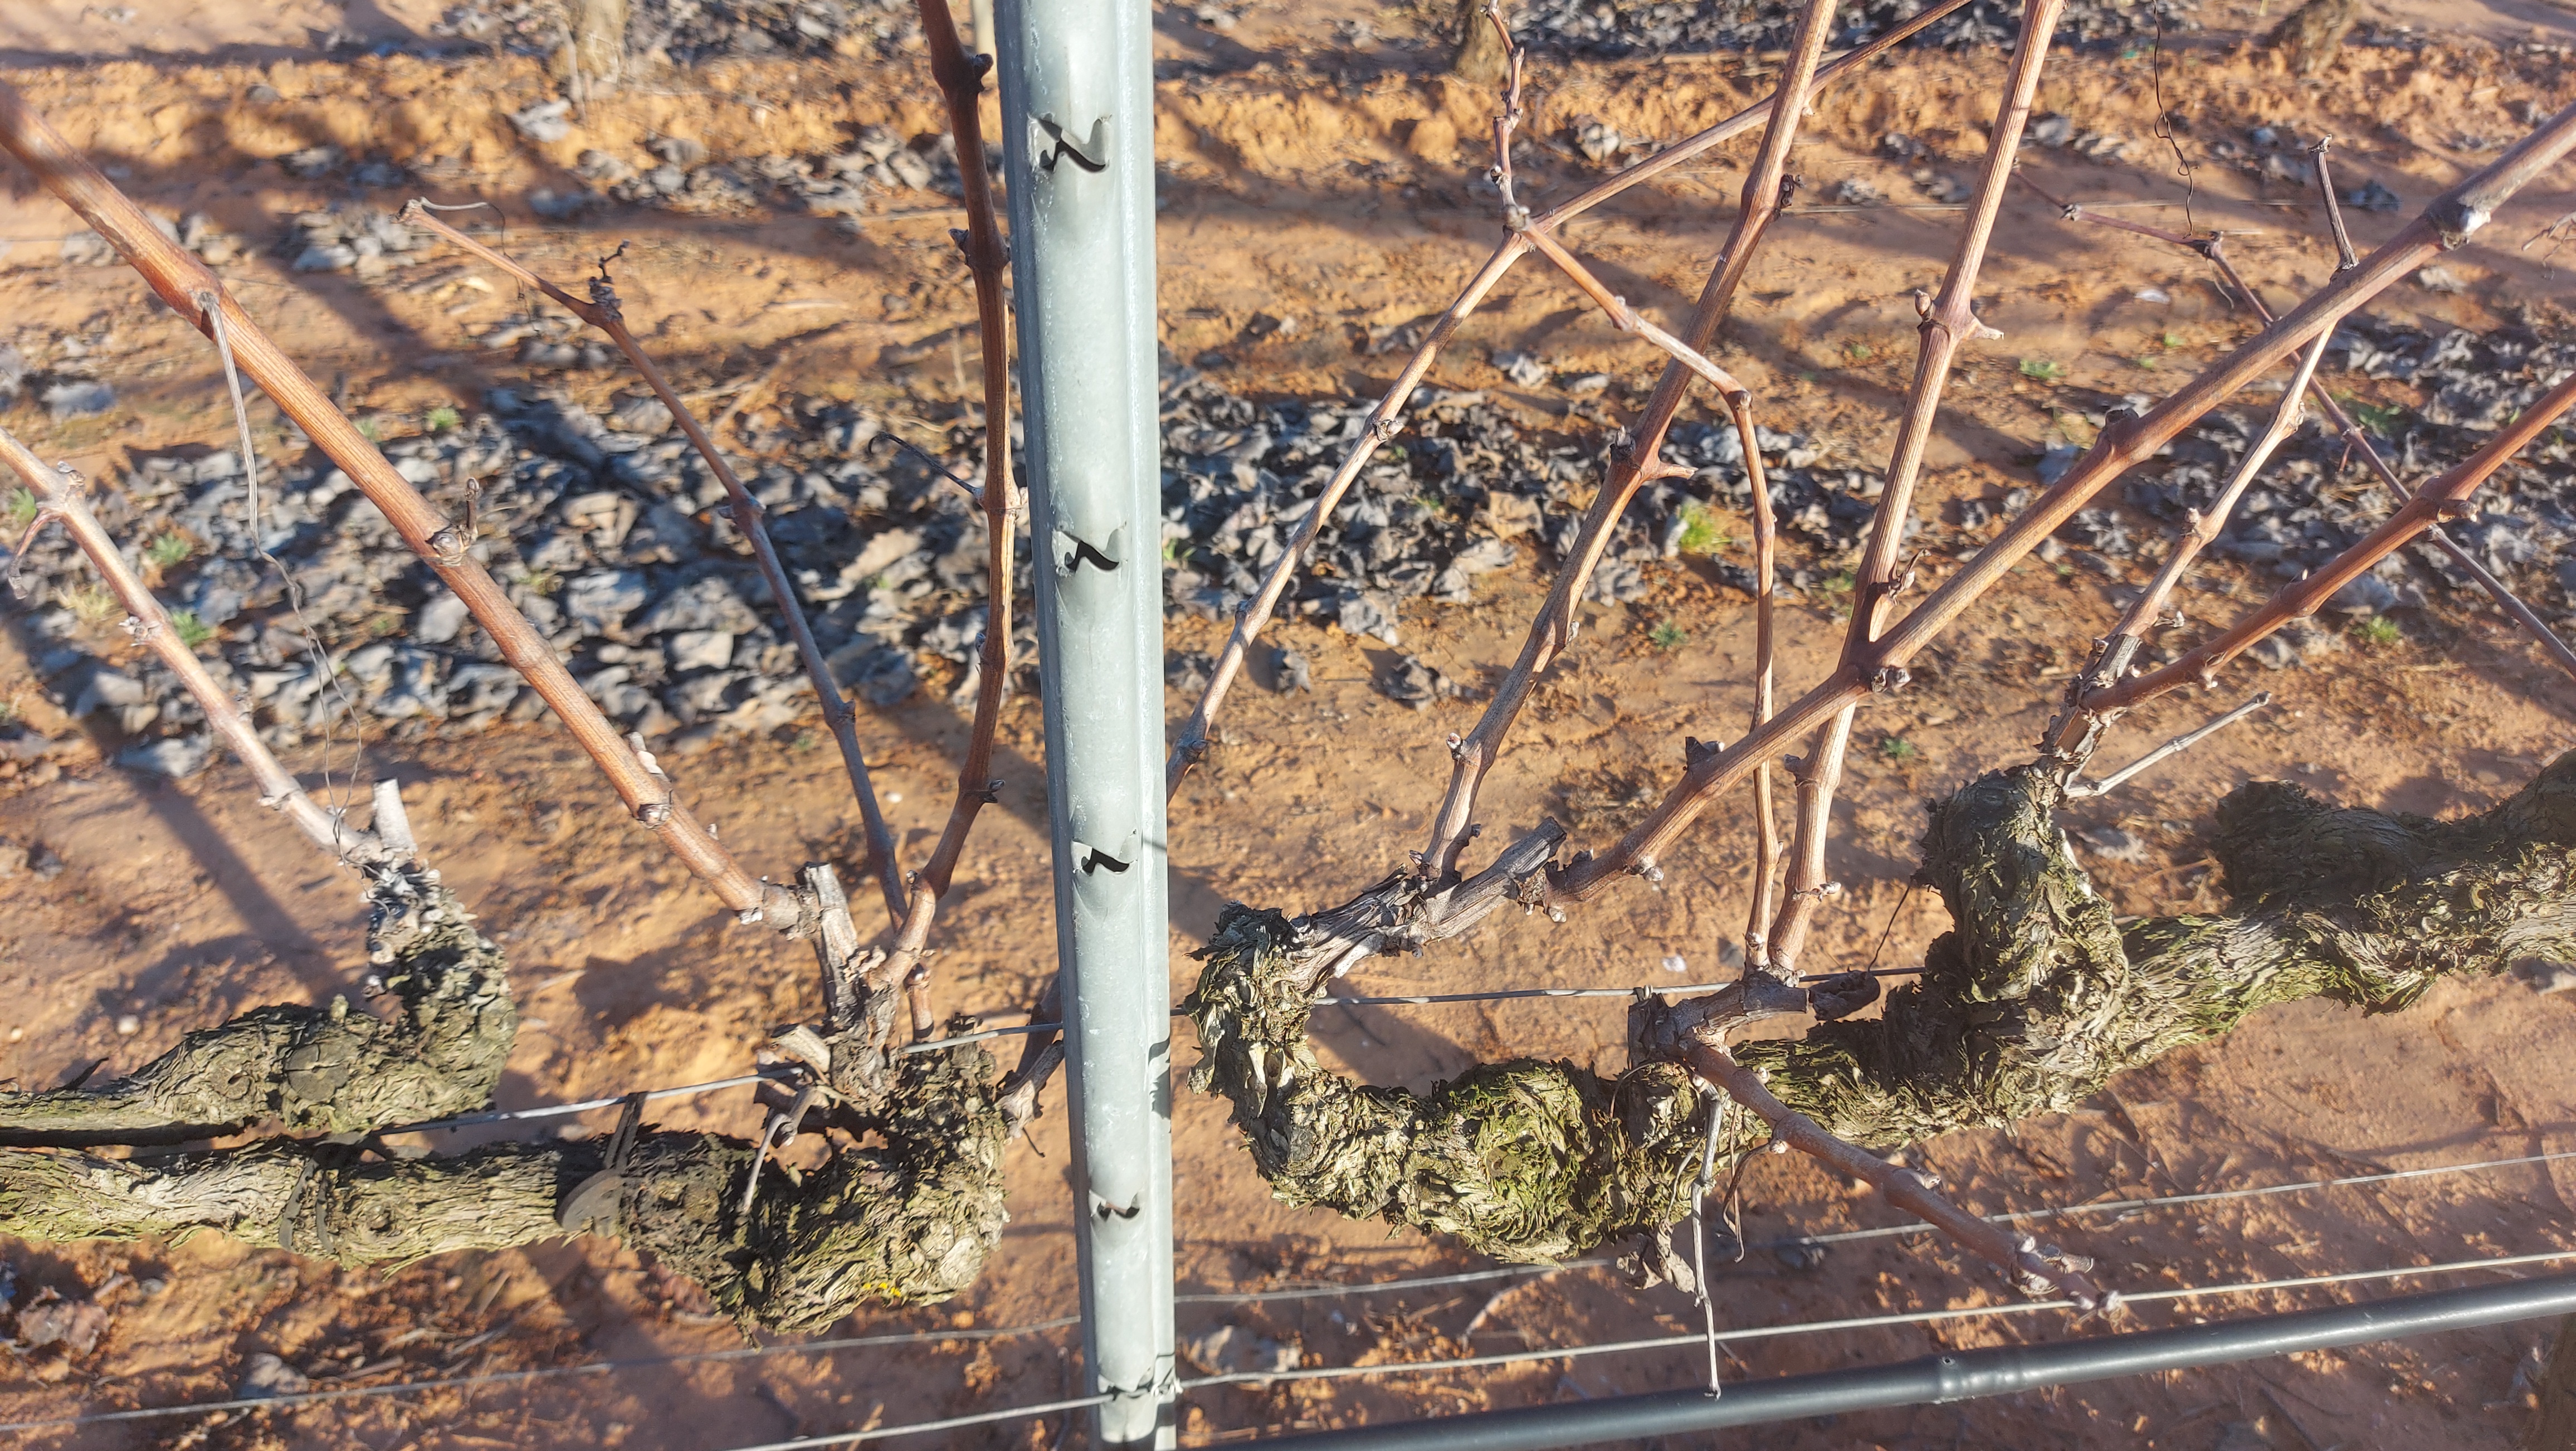
Unpruned shoots: 11
Pruned shoots: 0
Trunks: 3